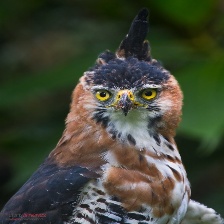
Species: ORNATE HAWK EAGLE
Scientific name: SPIZAETUS ORNATUS